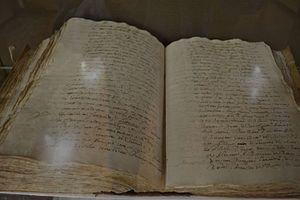
Picanya, en valencien et officiellement, est une commune d'Espagne de la province de Valence dans la Communauté valencienne. Elle est située dans la comarque de l'Horta Oest et dans la zone à prédominance linguistique valencienne.